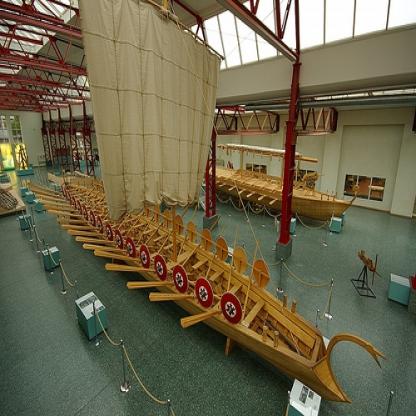
Scene: Indoor